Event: Nepal Earthquake
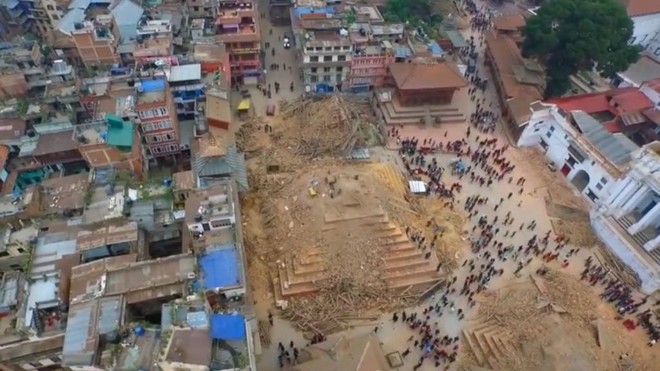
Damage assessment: damage